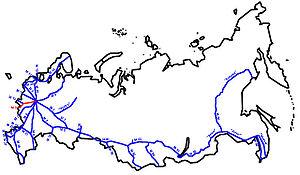
La route Magistrale M3 est une importante voie de circulation qui relie Moscou en Russie à la frontière avec l'Ukraine.